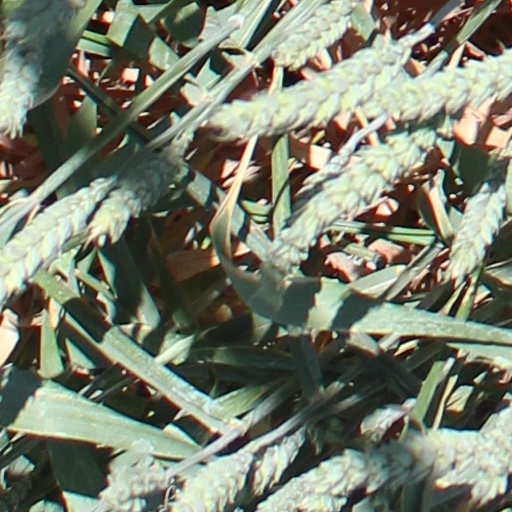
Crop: wheat